Renfe Class 334

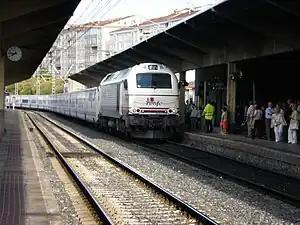
Talgo and 334 locomotive in Ourense railway station.

The Class 334 locomotives were originally intended for operations between Madrid, Murcia and Cartagena.